Johannes Kahrs (politician)

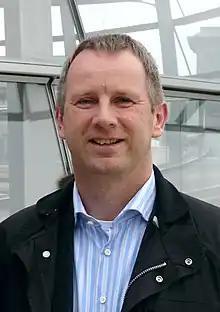
Kahrs in 2008

Johannes Kahrs (born 15 September 1963) is a former German politician of the Social Democratic Party (SPD) who served as a member of the German parliament, Deutscher Bundestag, from 1998 until 2020.